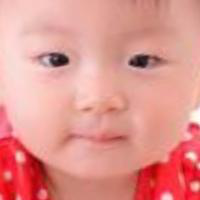
Age group: age 01-10